Simon Boccanegra

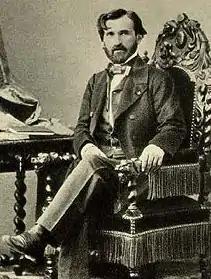
Verdi in 1859

Musicologist and author Julian Budden points to three projects which the composer had in mind when, at the beginning of 1855, he turned down an invitation from La Fenice to write a new opera for them for the following year. He responded: "the chief obstacle is my unshakable determination not to bind myself anymore to a definite period for either the composition or the production". While that approach did not turn out to be practicable at that time, it was an ultimate goal and, in aiming to achieve it, his partner of the previous four years, Giuseppina Strepponi greatly encouraged it when she wrote to him at the time of his frustrations two years earlier when working in Paris on "Les vêpres siciliennes".